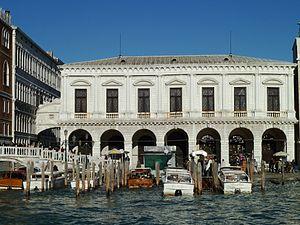
Prigioni nuove
L’histoire du palais des Doges débute à l'époque médiévale et continue avec l'époque contemporaine.